Norman Lloyd-Edwards

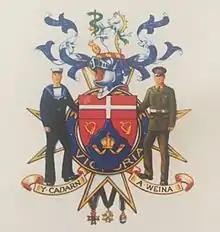
Captain Sir Norman Lloyd-Edwards coat of arms

He was made a Knight Commander of the Royal Victorian Order (KCVO) in 2007. In 1983, Lloyd-Edwards was appointed an Officer of the Venerable Order of St John (OStJ), subsequently made Knight of the same Order (KStJ) in 1988, and in 1996 promoted to the highest grade of the Order, namely Bailiff Grand Cross (GCStJ). He served as Prior of the Priory of Wales from 1989 to 2005, and the Deputy Lord Prior of the Order of St John from 2005 to 2011 as one of the Great Officers governing the organisation worldwide.